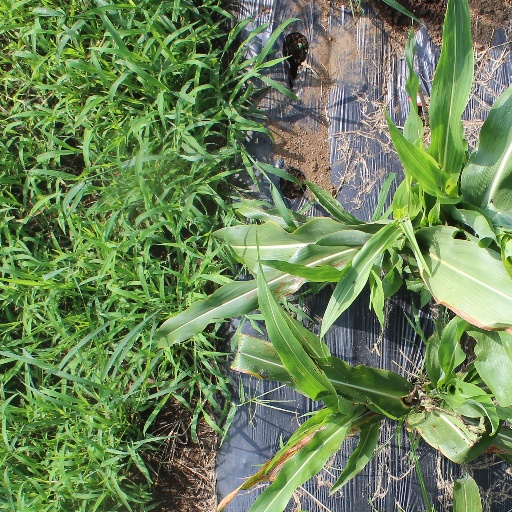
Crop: sorghum